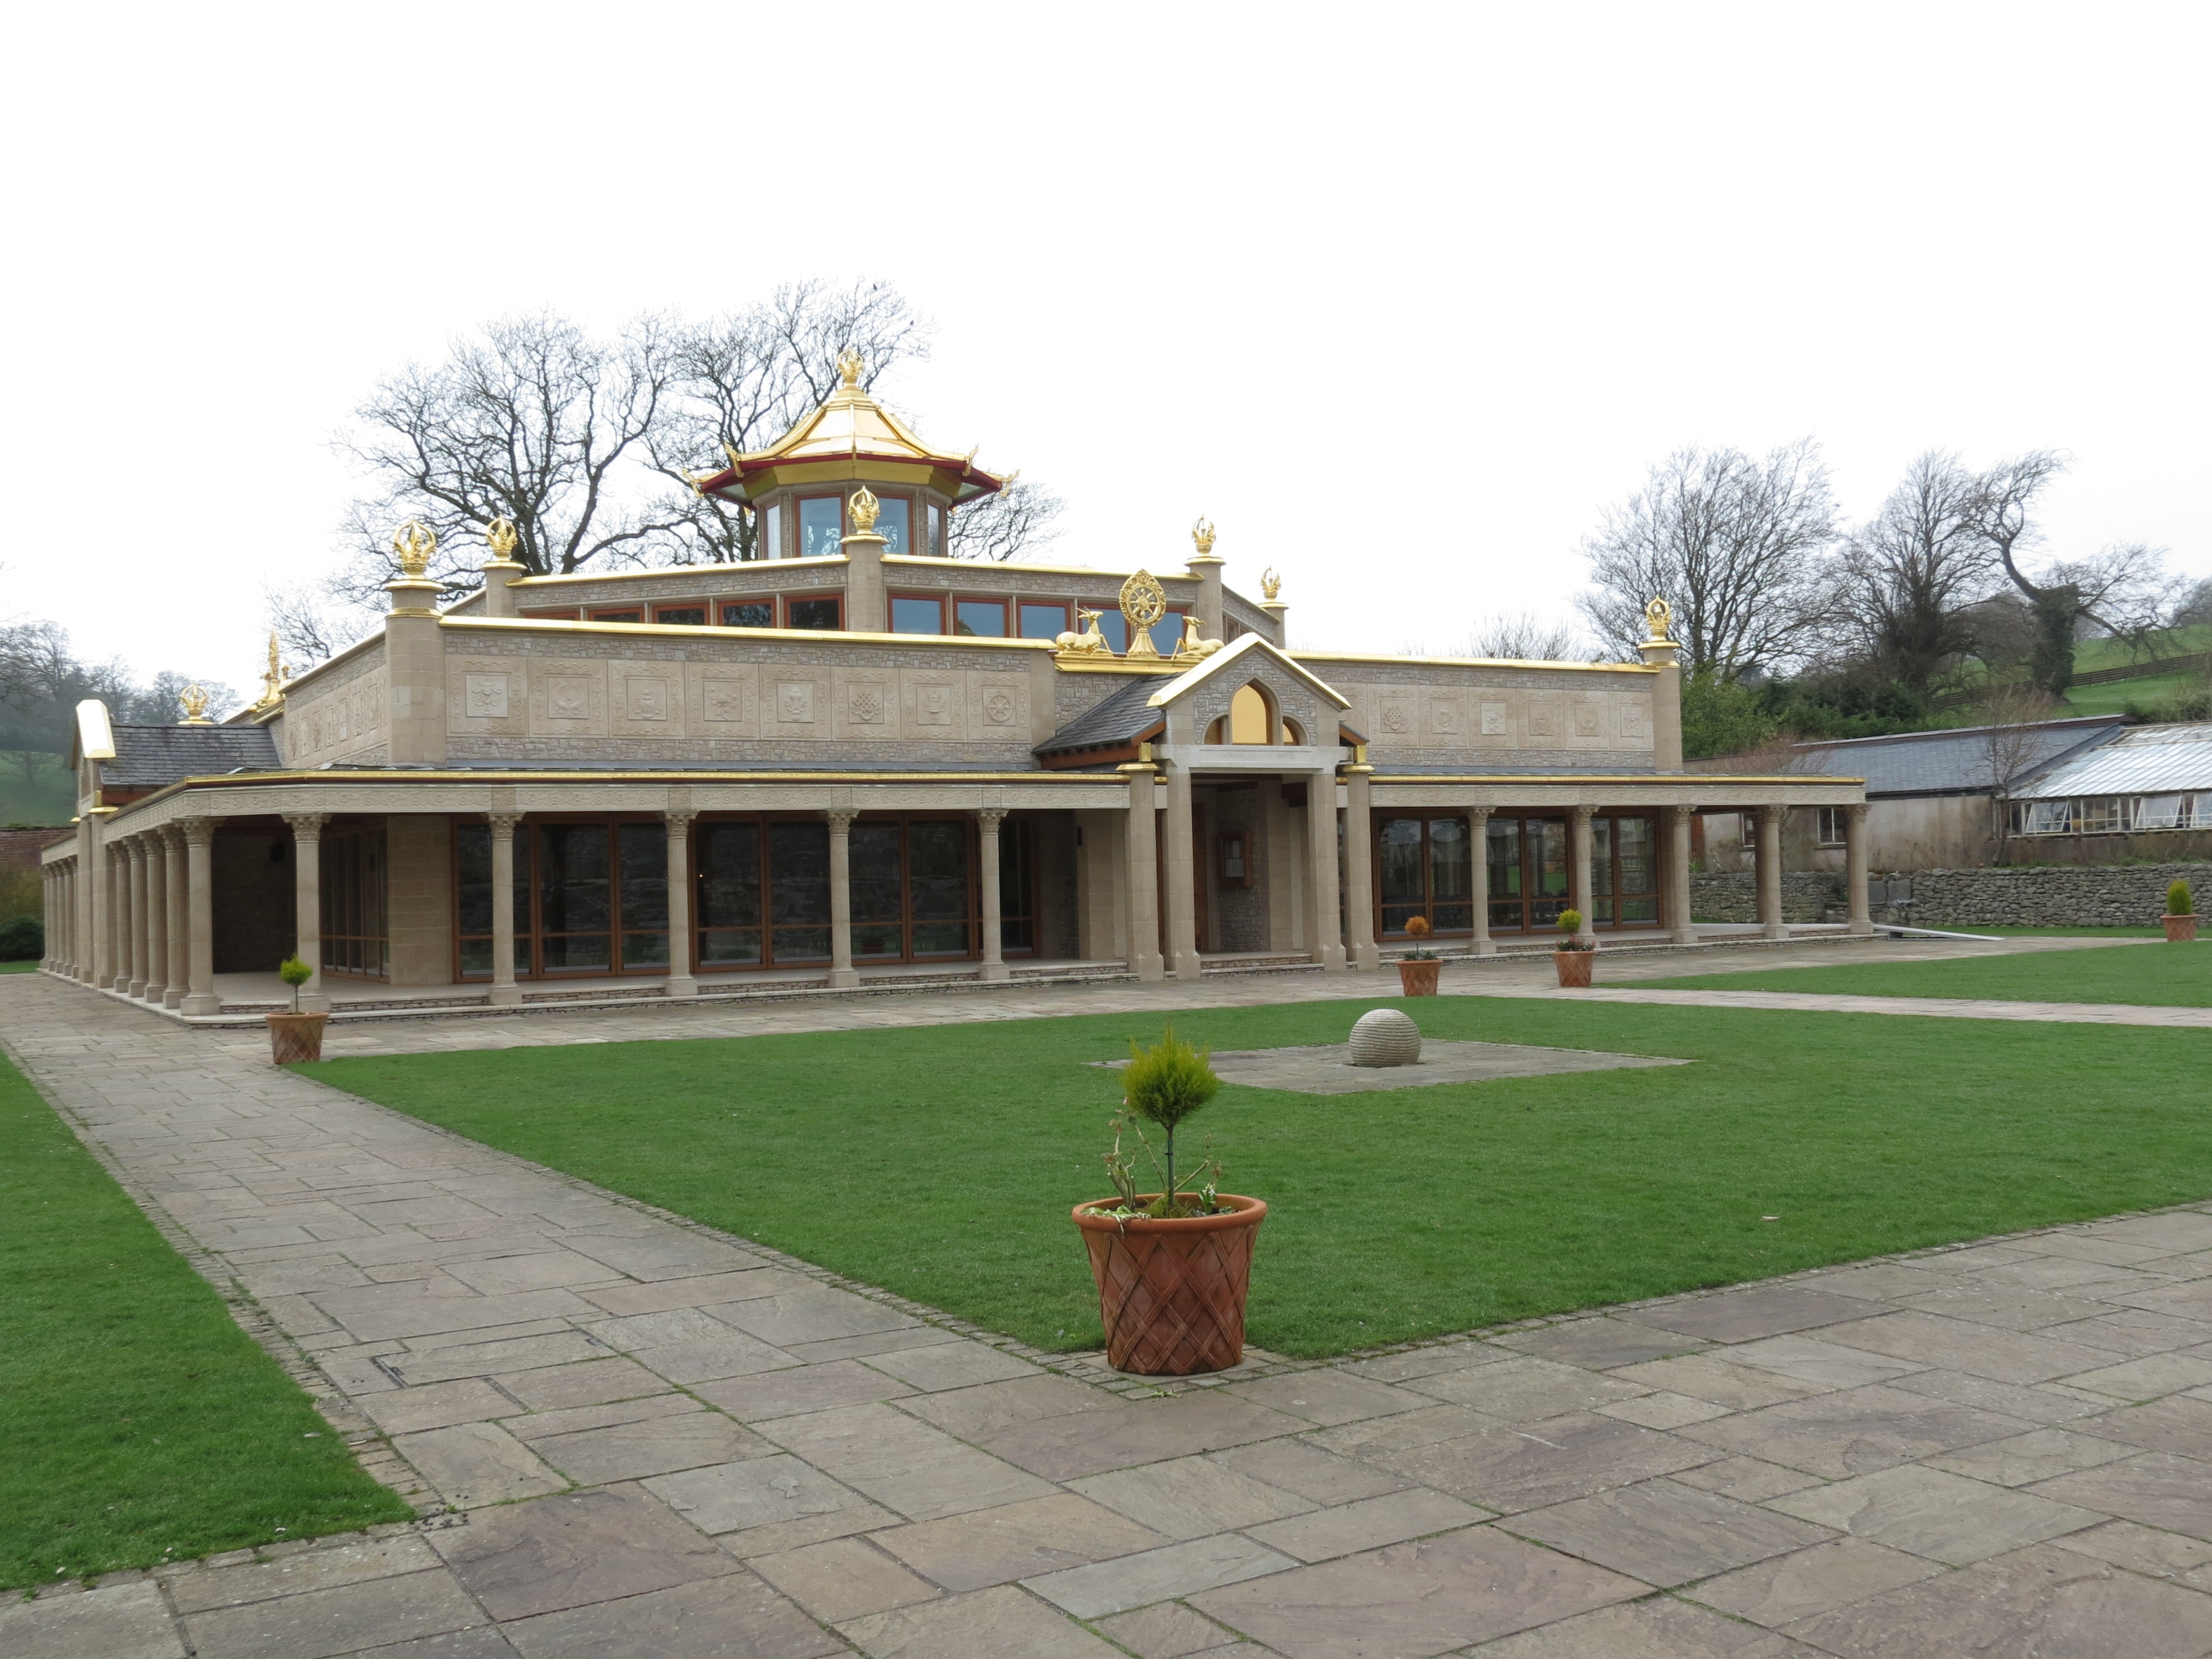
architecture, lawn, mansion, building, palace, home, buddhist, buddhism, religion, landmark, facade, property, meditation, temple, culture, worship, estate, spirituality, residential area